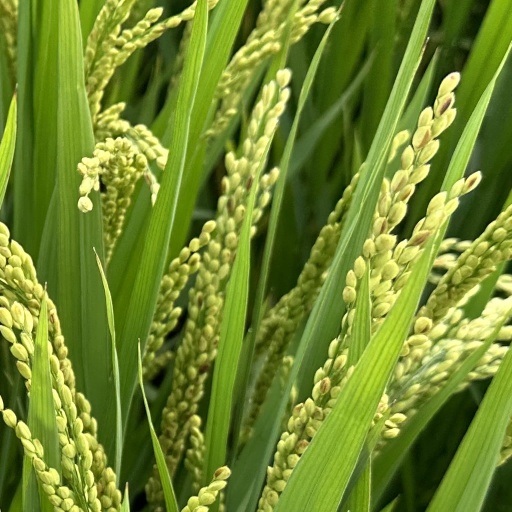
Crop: rice